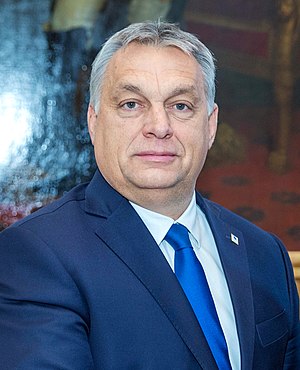
Viktor Orbán
Viktor Orbán er en ungarsk politiker, der siden 2010 har været landets premierminister. I perioden fra 1998 til 2002 var han ligeledes premierminister i Ungarn. Han har siden 1990 været formand for landets største parti, Fidesz, der ved parlamentsvalget i 2010 fik absolut flertal af stemmerne og som ved valget i 2014 ligeledes fik absolut flertal i ved parlamentsvalget.